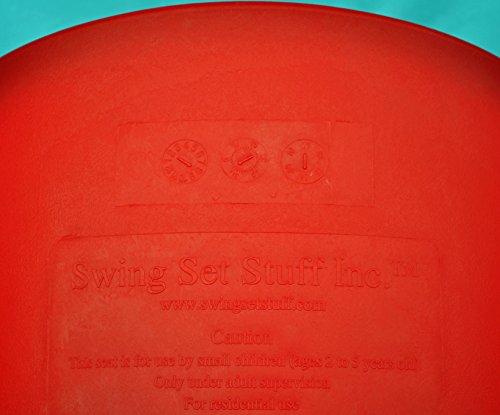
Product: Swing Set Stuff Highback Full Bucket (Red) with Chains and Hooks and SSS Logo Sticker
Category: Toys & Games | Sports & Outdoor Play | Play Sets & Playground Equipment | Play Set Attachments | Swings
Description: Zinc Coated Chains.
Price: $37.63
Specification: ProductDimensions:12x12x12inches|ItemWeight:9pounds|ShippingWeight:9.95pounds|DomesticShipping:Currently,itemcanbeshippedonlywithintheU.S.andtoAPO/FPOaddresses.ForAPO/FPOshipments,pleasecheckwiththemanufacturerregardingwarrantyandsupportissues.|InternationalShipping:Thisitemisnoteligibleforinternationalshipping.LearnMore|ASIN:B001VT9ECE|Itemmodelnumber:SSS-0050-R|Manufacturerrecommendedage:36months-5years